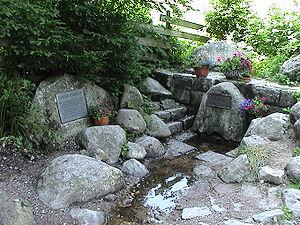
Abnoba est l'épithète gaulois du mont où, selon Tacite et Pline, le Danube prend sa source. Abnoba est à l'origine de la dénomination de la Forêt-Noire : Abnoba Mons ou Abnoba silva. Elle est une divinité topique celte de la faune à l'instar de Arduinna et Vosegus qui sont à l'origine de la dénomination des massifs forestiers des Ardennes et des Vosges.
La Breg est le plus long des deux ruisseaux qui s'unissent pour former le Danube, dont il est la source officielle. Il trace pourtant le début du cours du fleuve et il prendra ce même nom à partir du point de confluence entre les deux cours d'eau.